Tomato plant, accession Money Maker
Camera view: bottom (45 deg); turntable rotation: 180 degrees
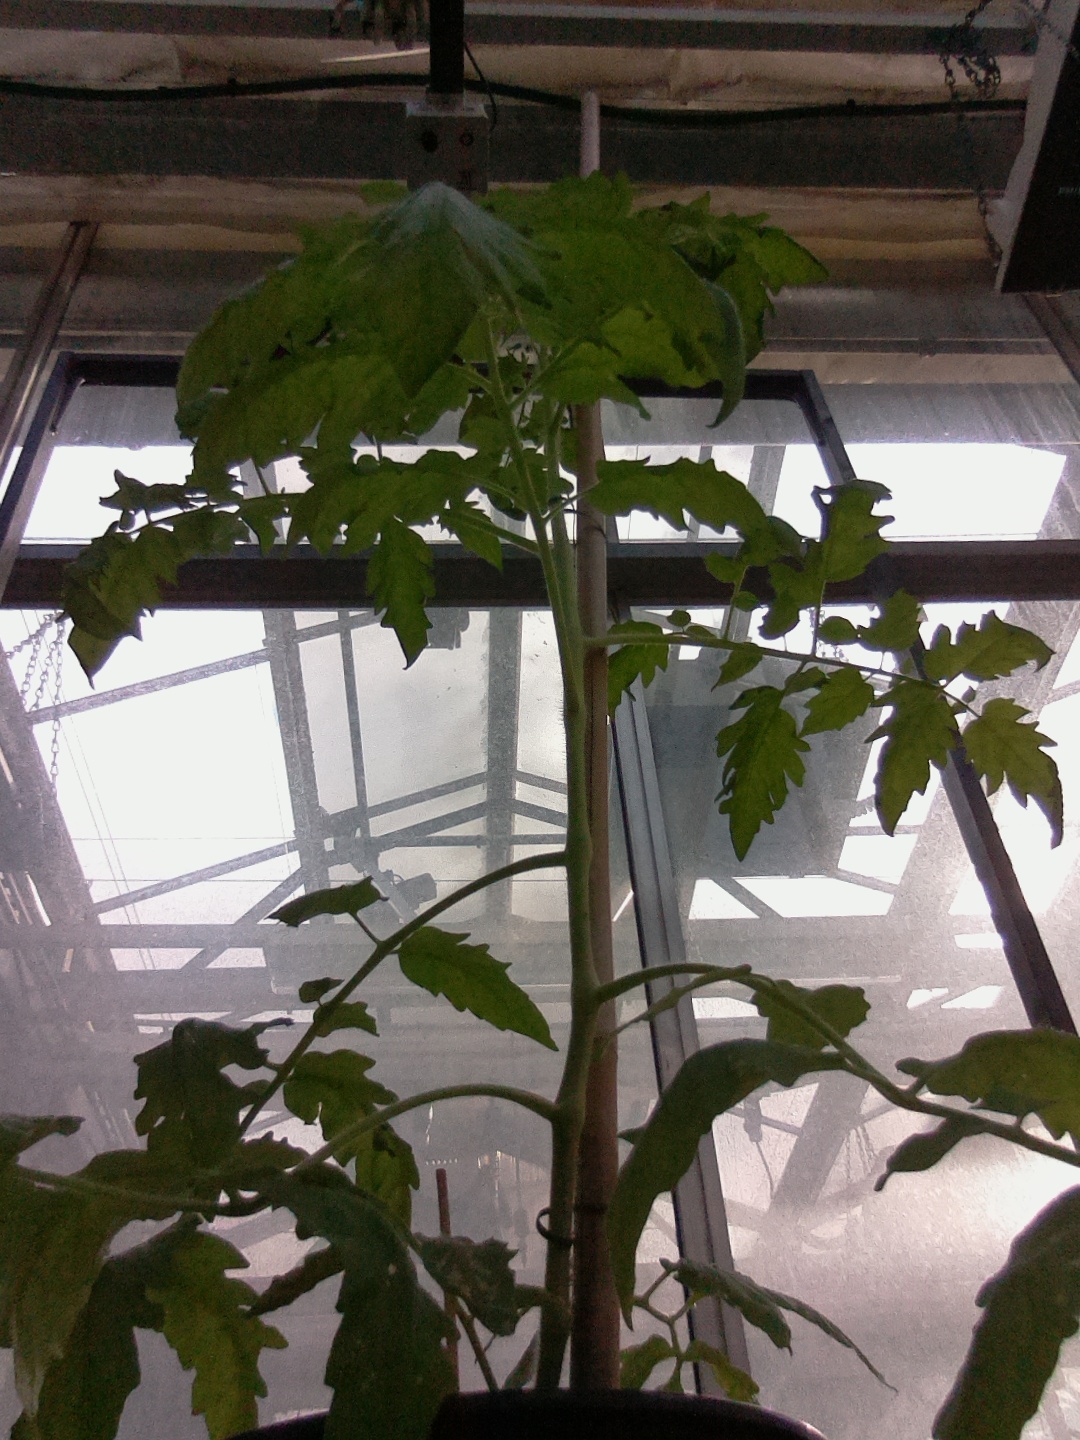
BBCH growth stage 52: 2 inflorescences visible